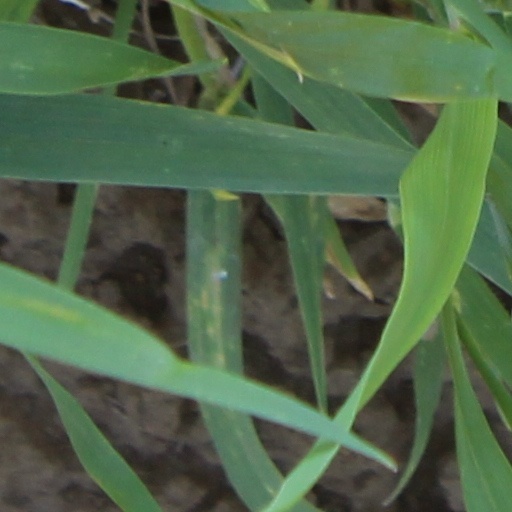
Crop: wheat